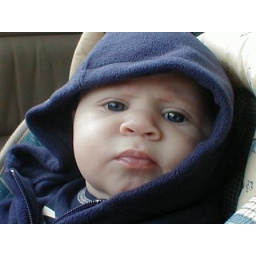
R at about 4mos riding in the car on his first road trip....